Wansapanataym

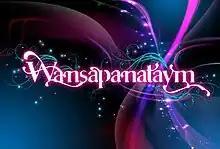
Title card since 2010–2019

Wansapanataym (Filipinization of the English phrase ""once upon a time""), also known as Wansapanataym Presents, is a Philippine television drama fantasy anthology series broadcast by ABS-CBN. It aired from June 22, 1997 to February 27, 2005, replacing "The Sharon Cuneta Show". The show returned on the network's Yes Weekend! line up and worldwide on TFC from September 11, 2010 to April 7, 2019, replacing "" and was replaced by "Hiwaga ng Kambat". The series was also aired on ABS-CBN's Yes Weekend! primetime block with new episodes and remakes of past episodes. However, because of the COVID-19 pandemic in the Philippines, "Wansapanataym" returned on air every weekend from March 29 to May 3, 2020, replacing "24/7" and "Home Sweetie Home" and was replaced by "Paano Kita Mapasasalamatan?" and "Iba 'Yan" on Kapamilya Channel's weekend evening slot.